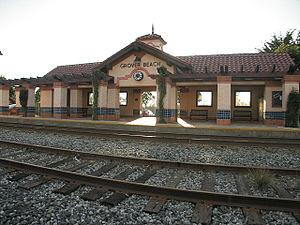
La gare de Grover Beach est une gare ferroviaire des États-Unis située à Grover Beach en Californie; Elle est desservie par Amtrak. C'est une gare sans personnel.